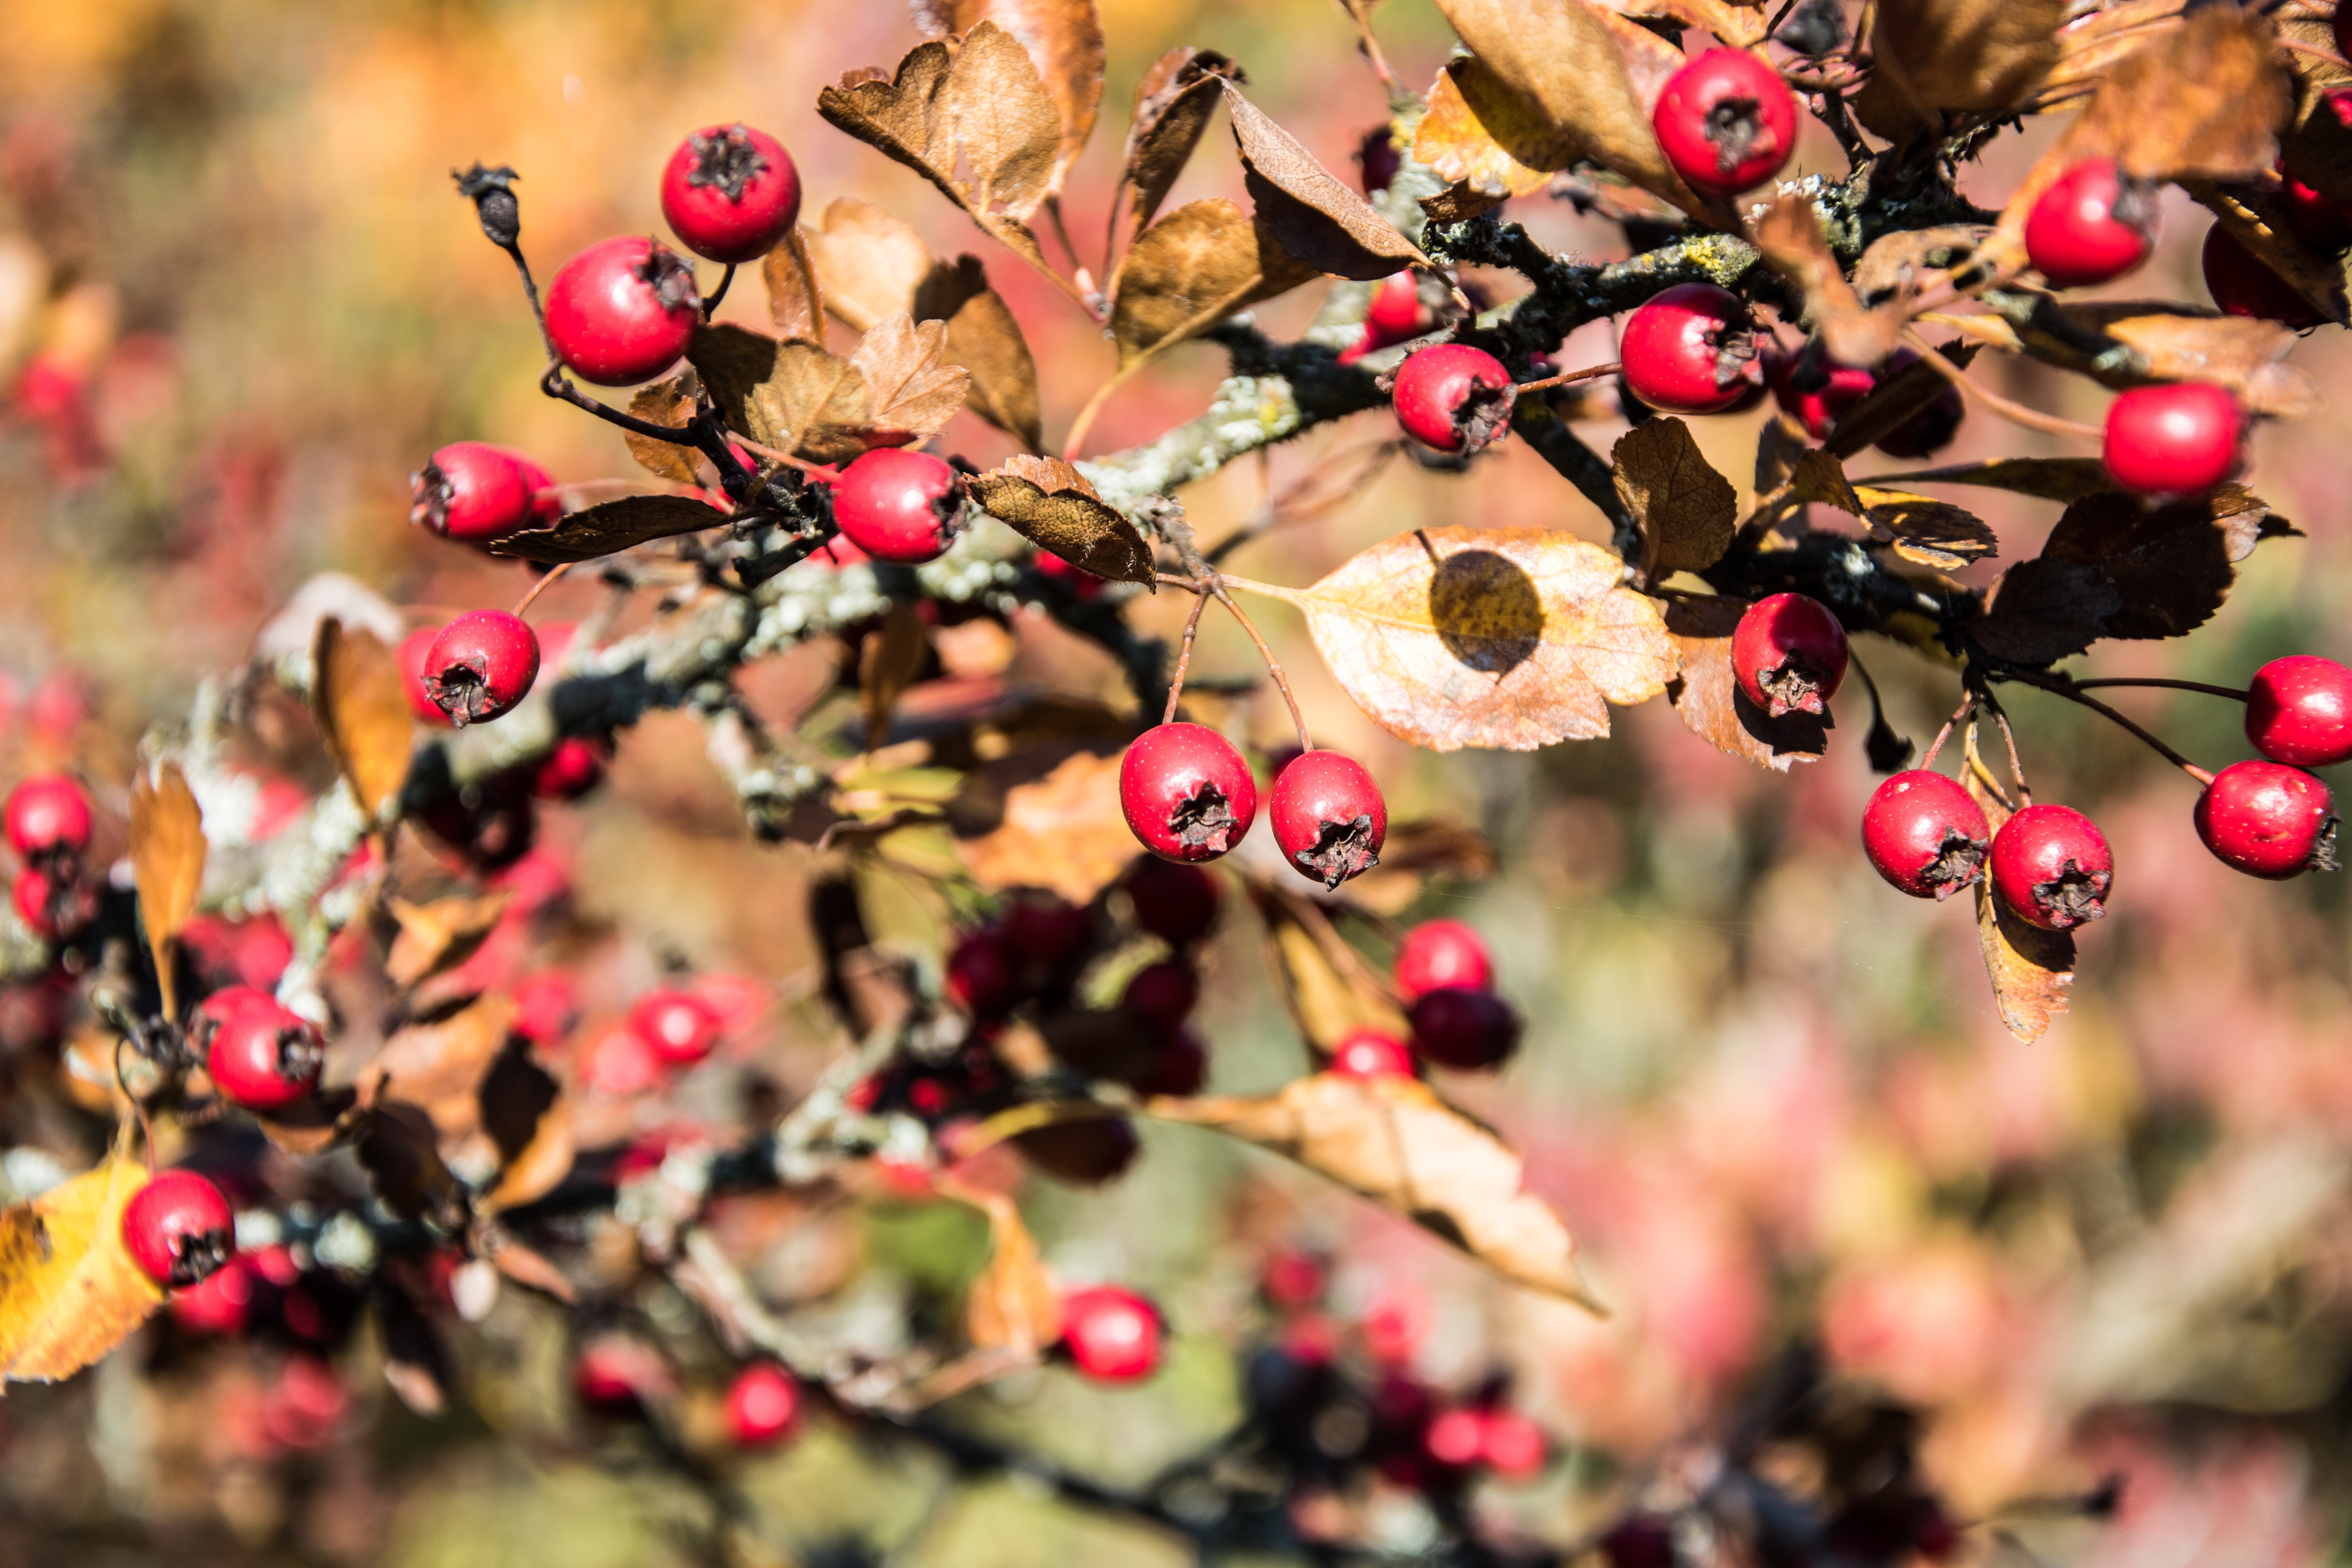
branch, blossom, plant, photography, leaf, flower, petal, bush, food, spring, produce, autumn, flora, season, rose hip, macro photography, autumn fruits